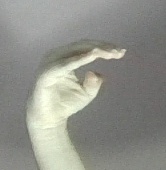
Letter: jeem